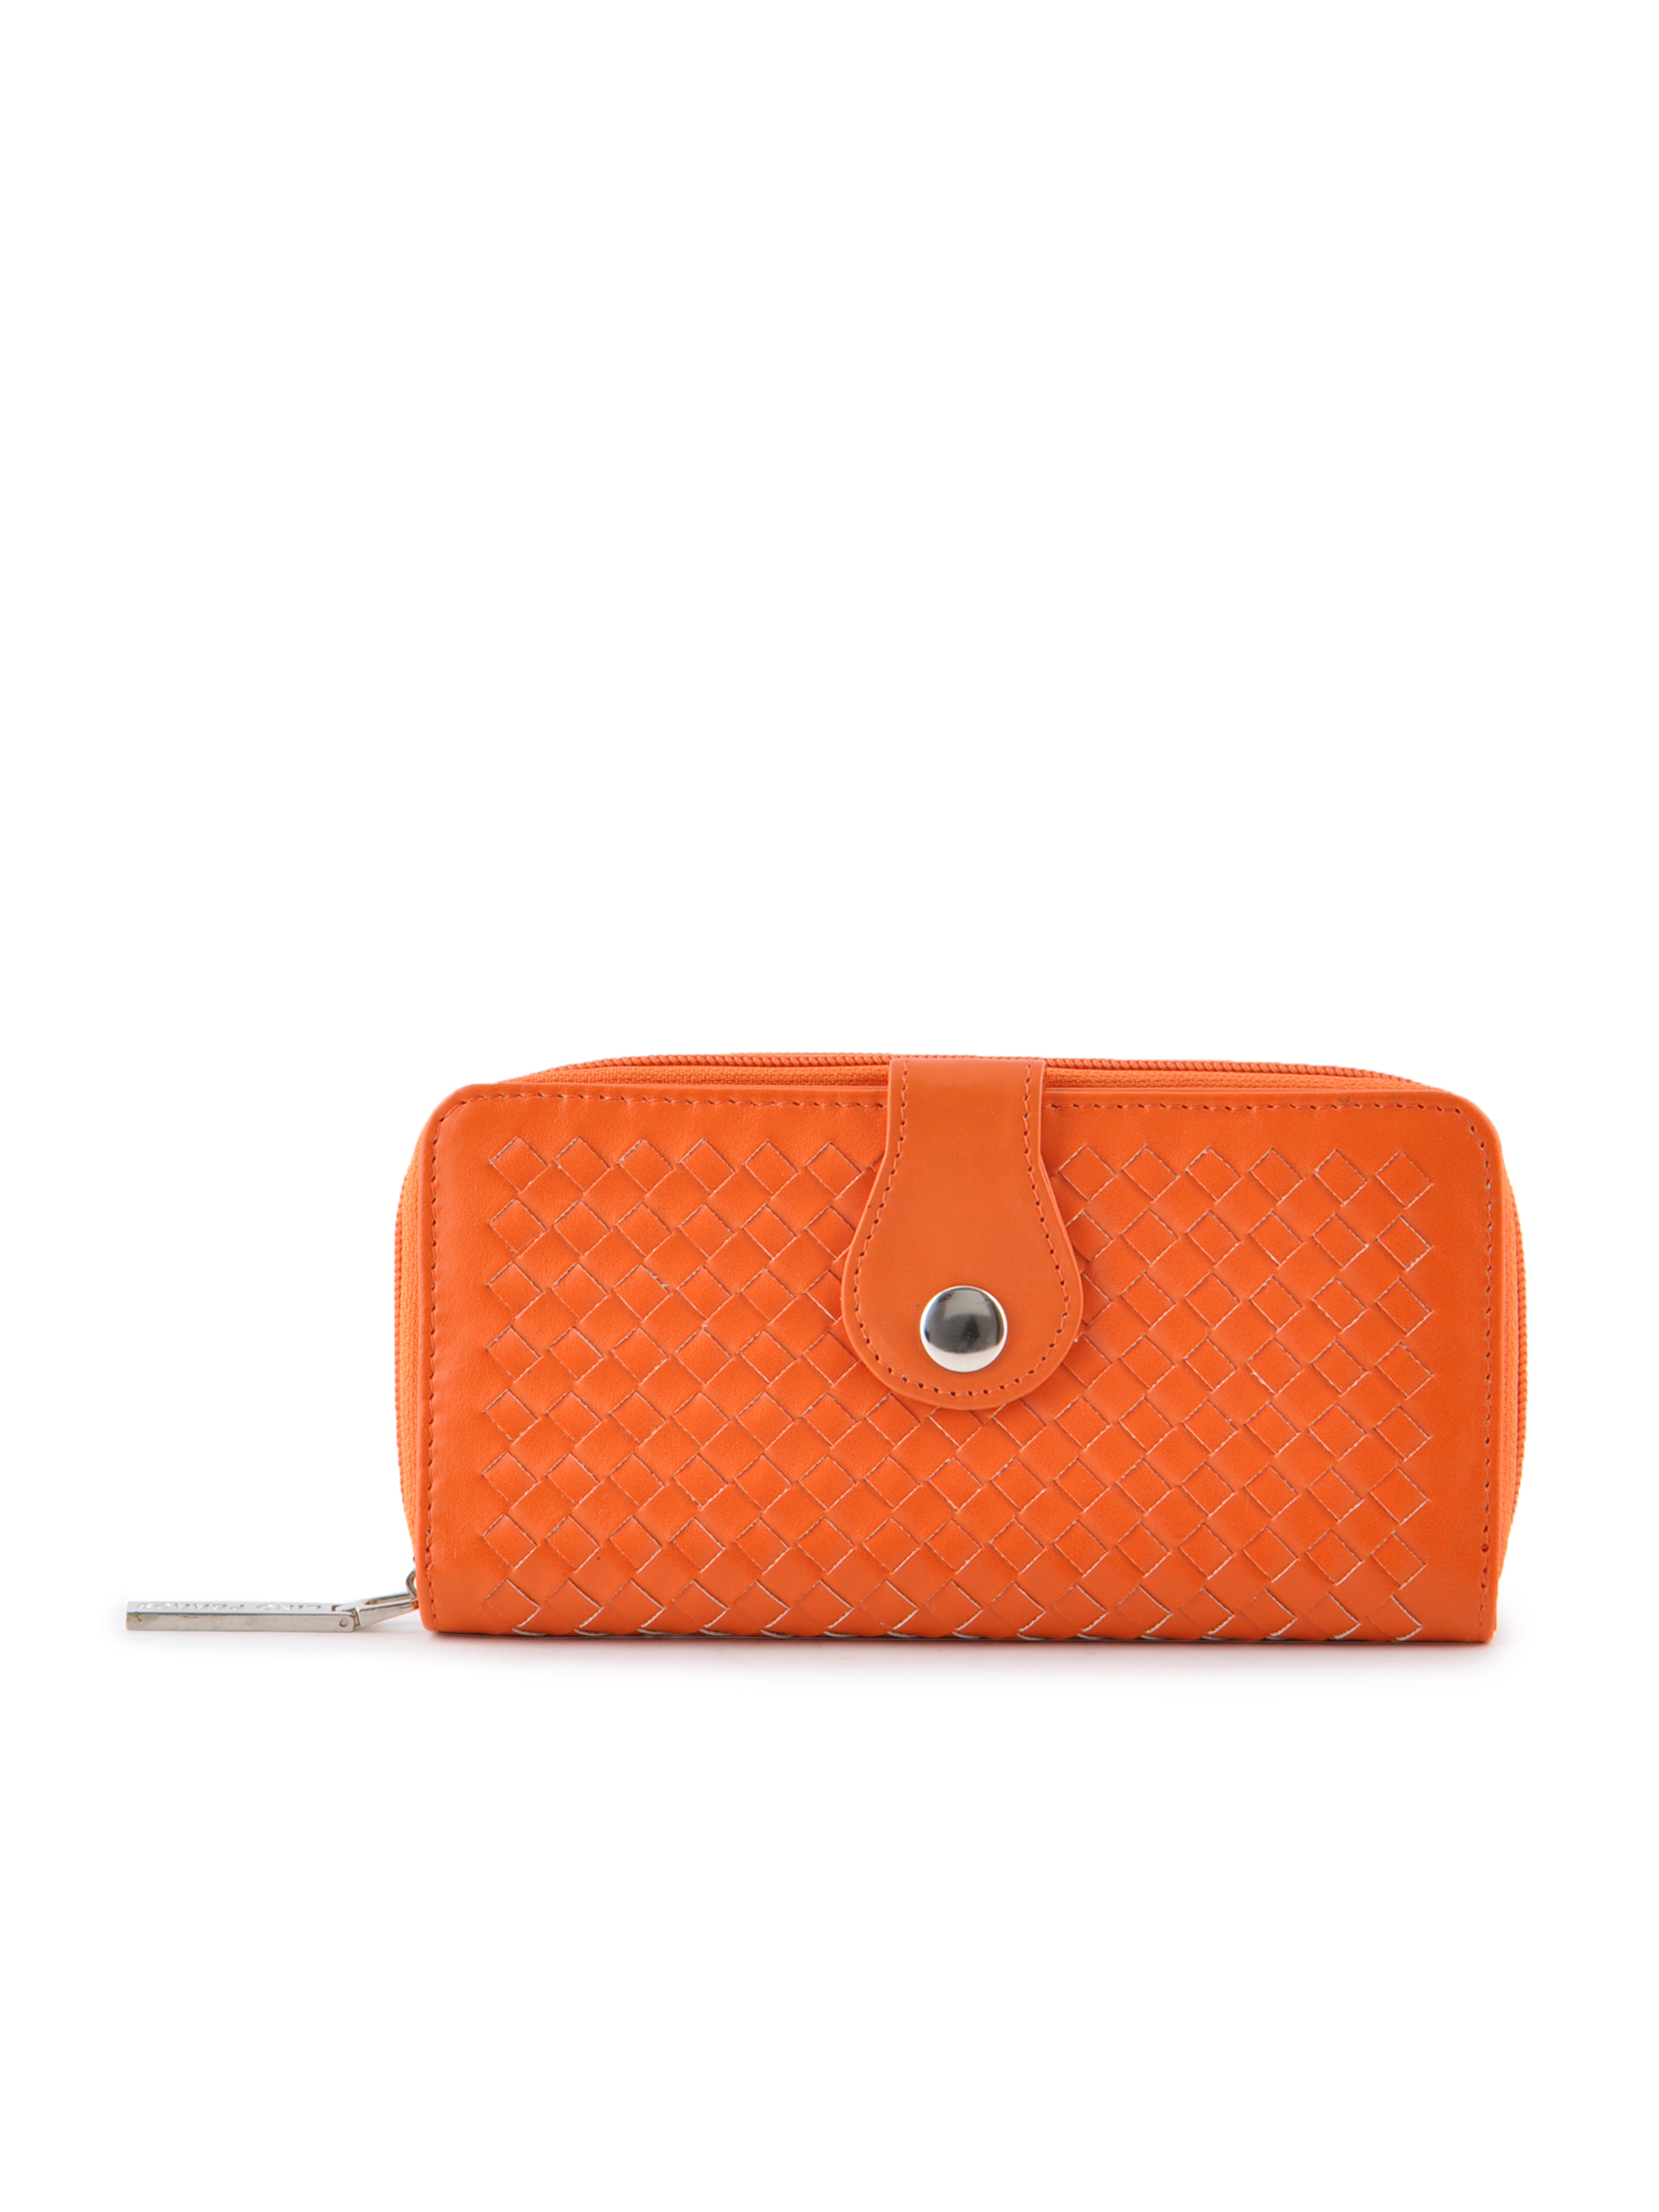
Lino Perros Women Button Flap Orange Wallet
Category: Accessories / Wallets / Wallets
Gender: Women
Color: Orange
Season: Winter 2015
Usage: Casual